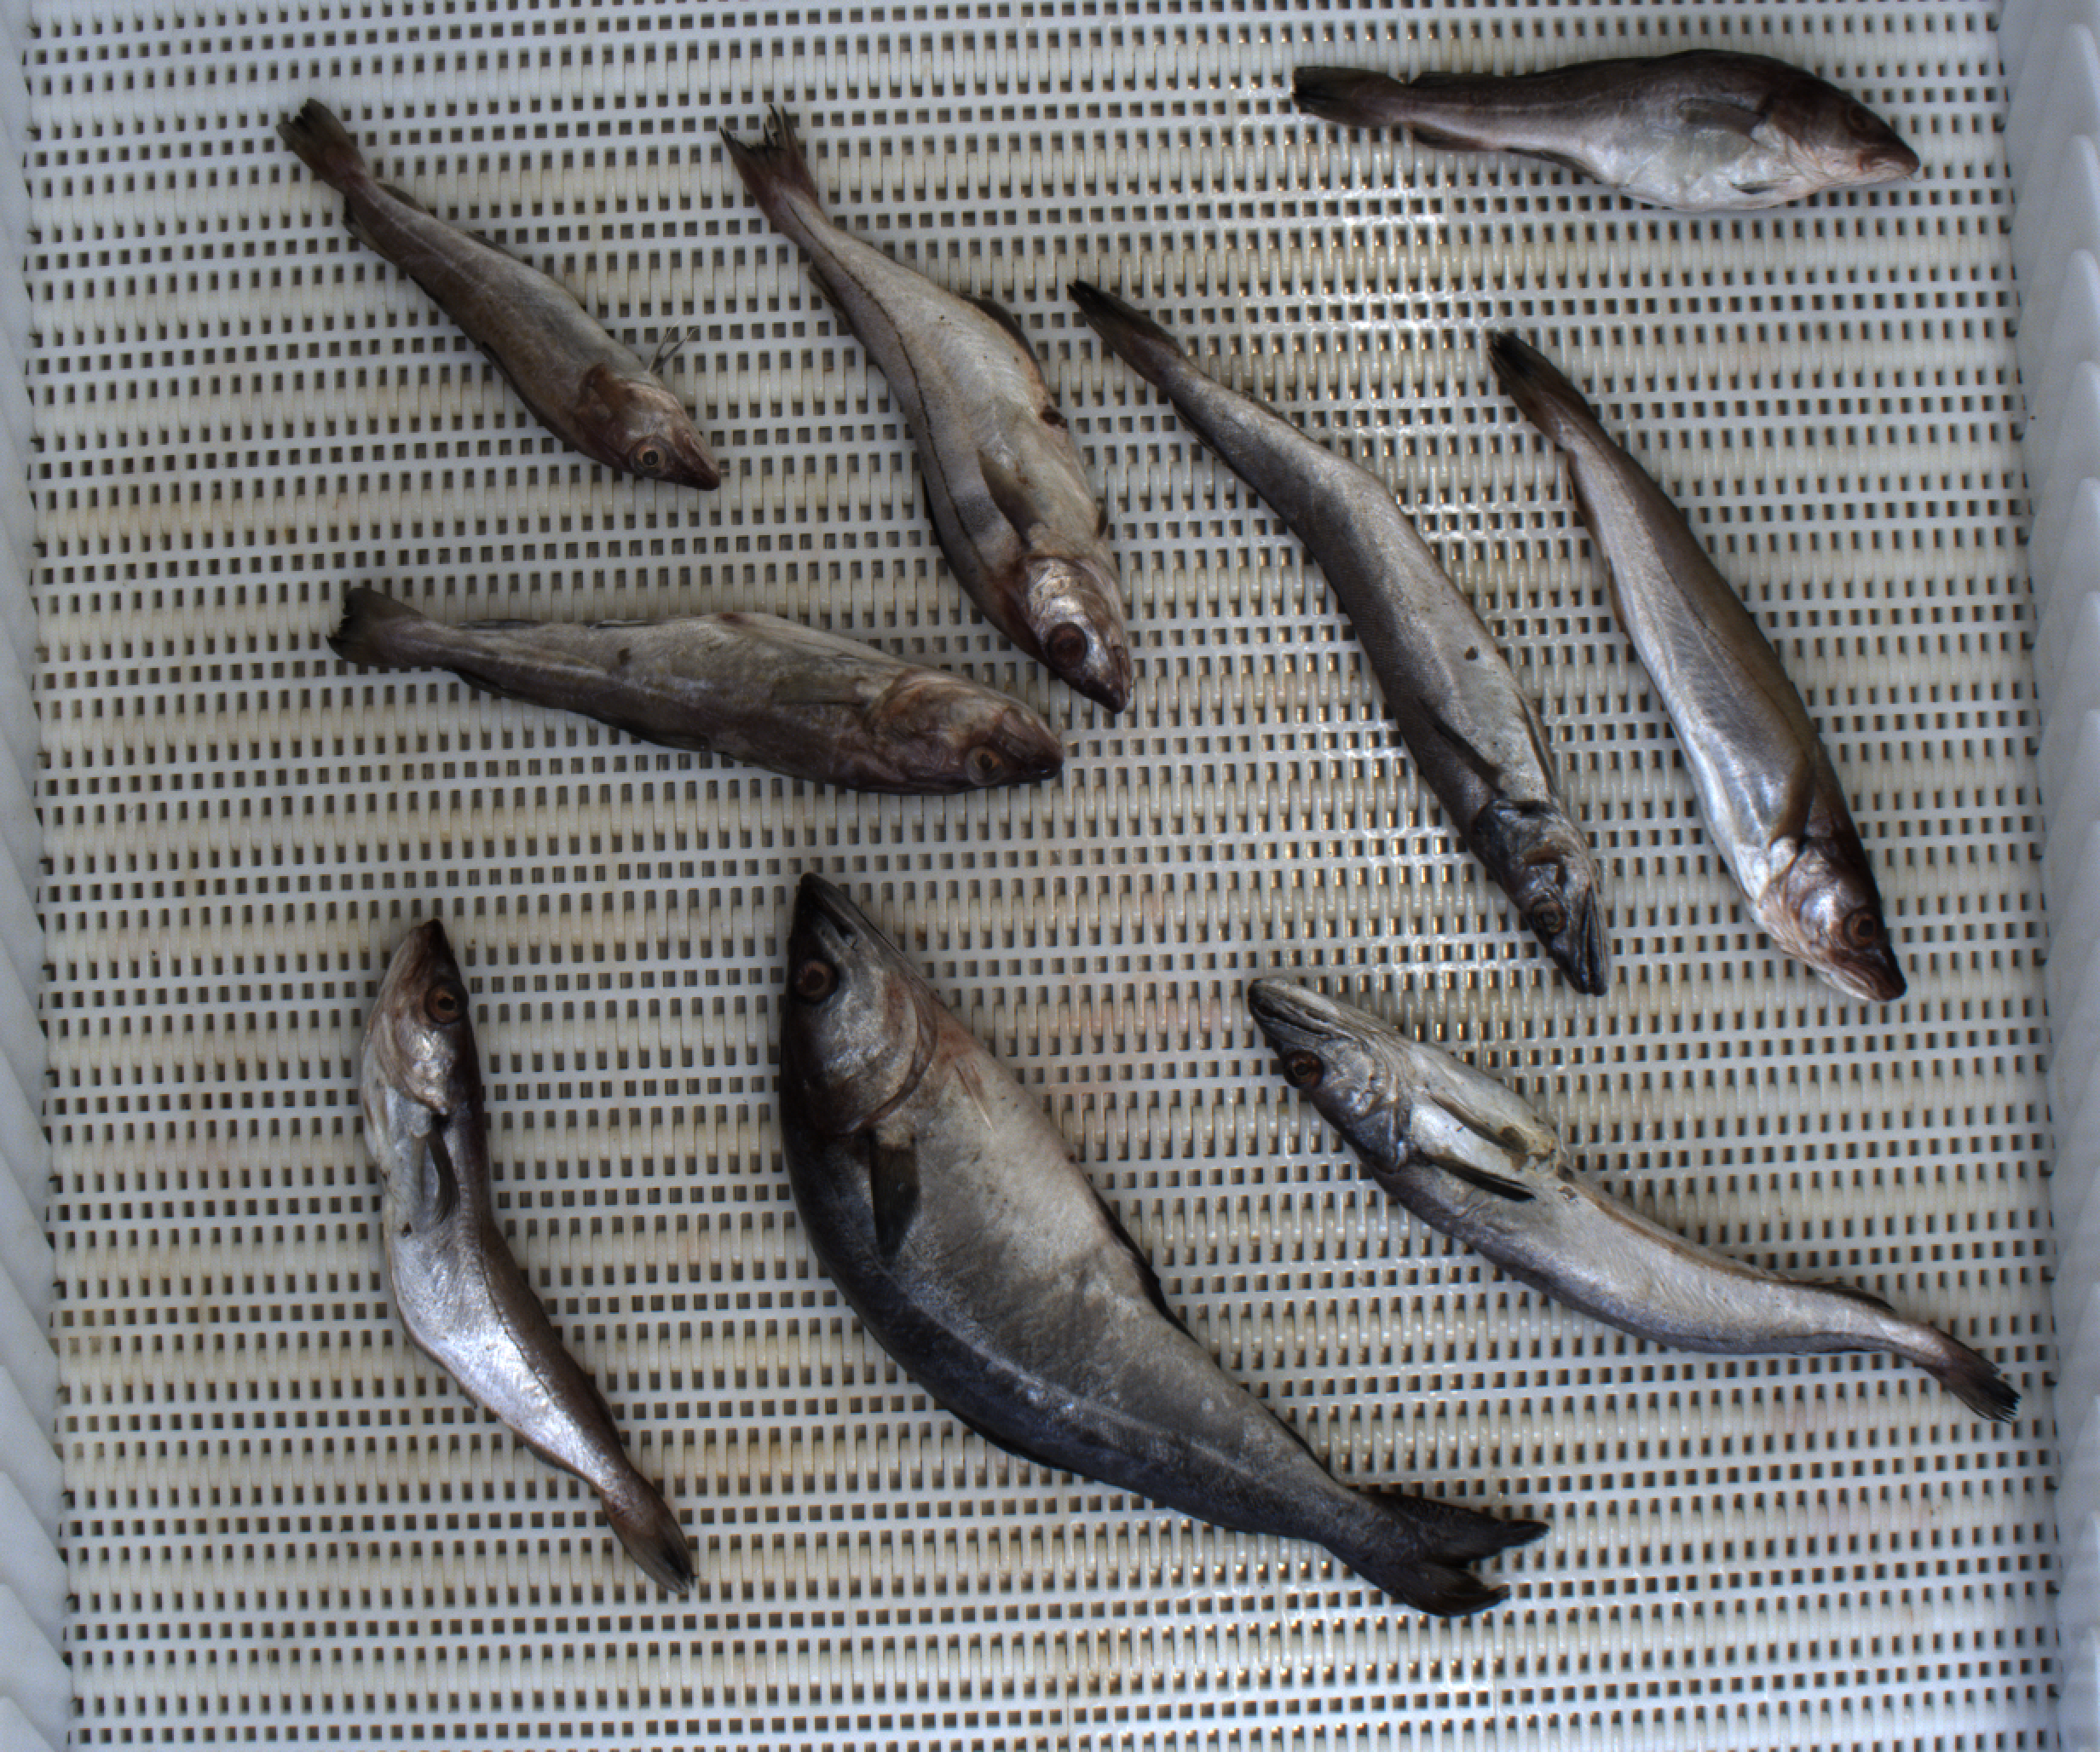
Total fish: 9
Cod: 3
Haddock: 1
Whiting: 2
Hake: 2
Horse mackerel: 0
Saithe: 1
Other: 0